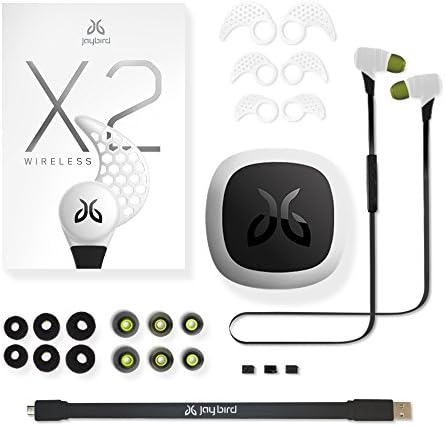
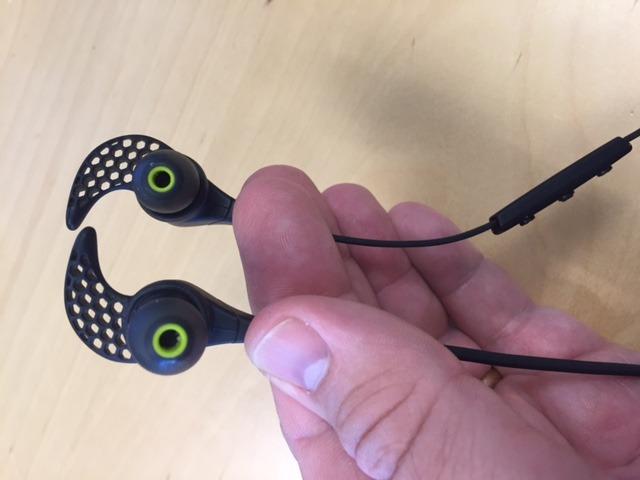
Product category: headphones
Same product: no